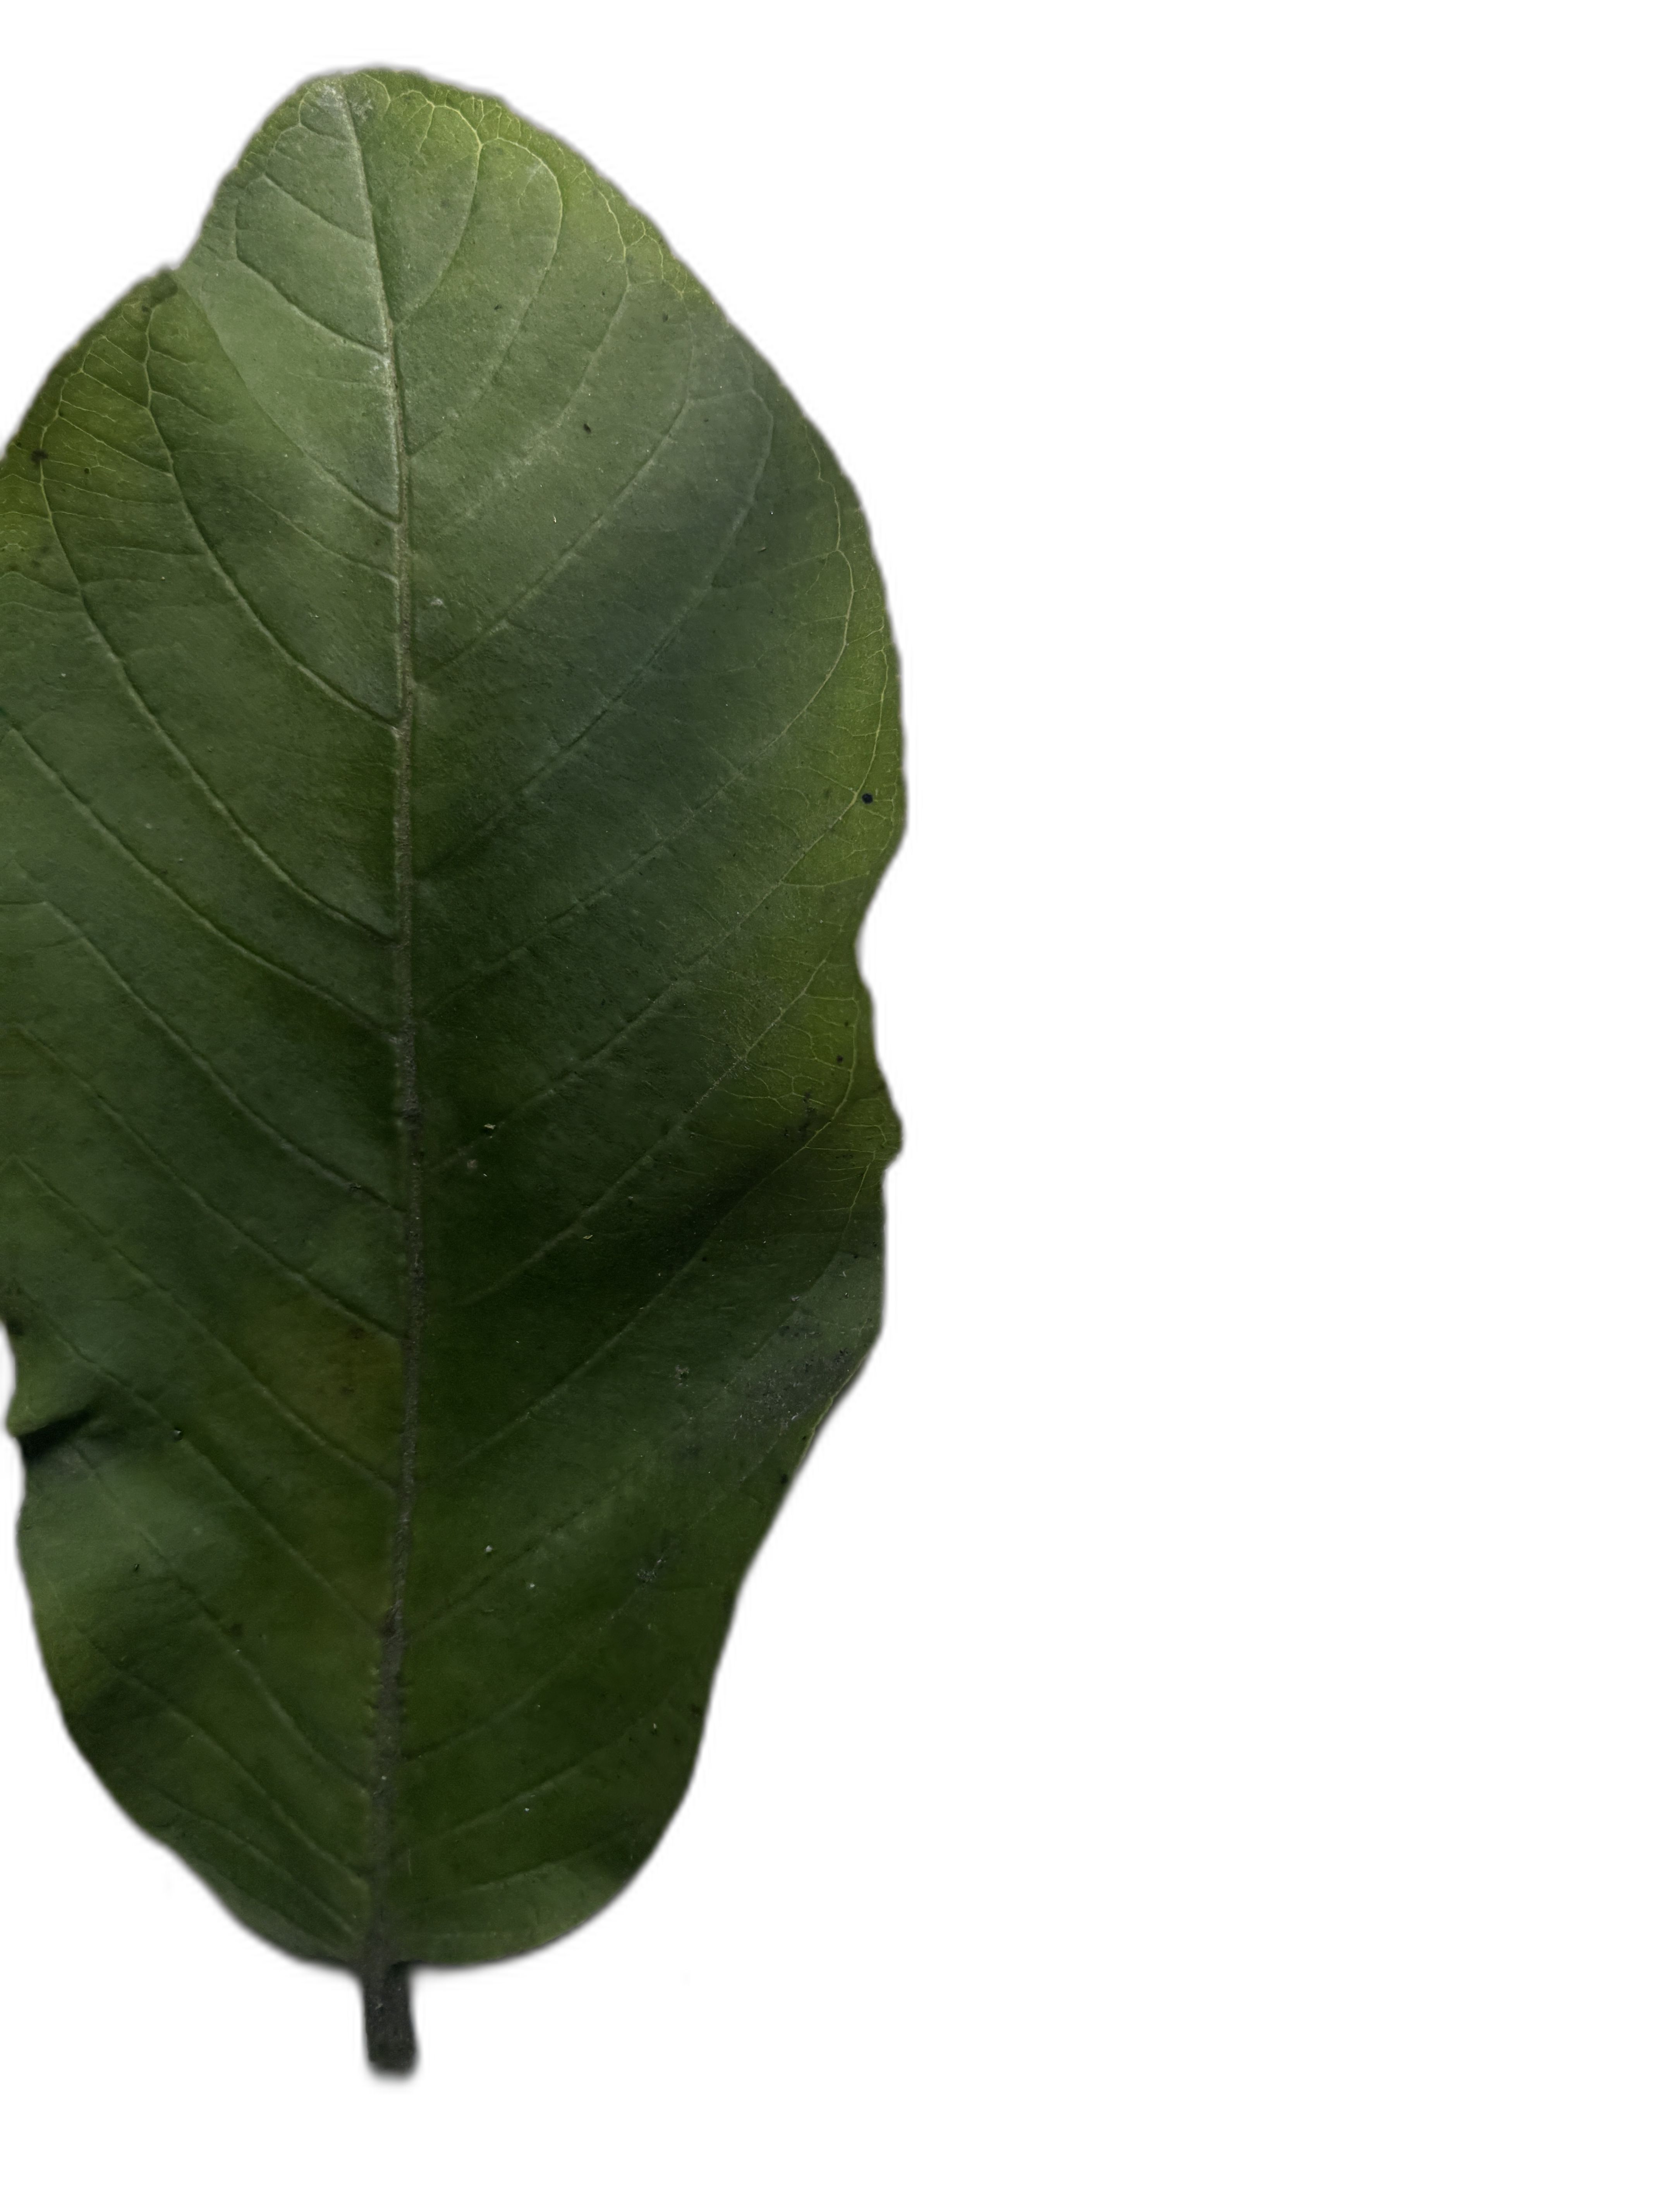
Plant part: leaf
Disease: Healthy